List of polyurethane applications

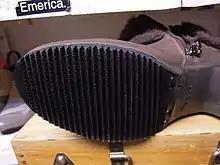
This repaired shoe is probably, like many shoes, soled with polyurethane. PU soles may crumble due to hydrolysis.

The following table shows an example how polyurethanes were used in one country over a dozen years ago (US data from 2004):